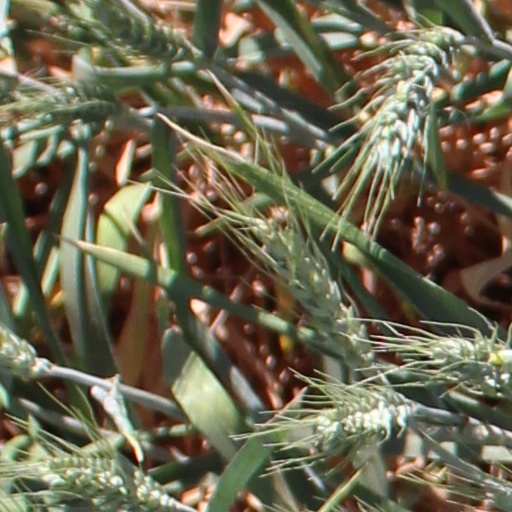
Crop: wheat